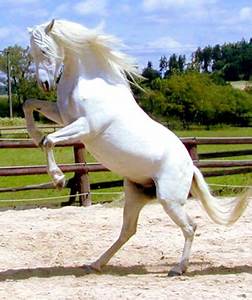
Label: horse